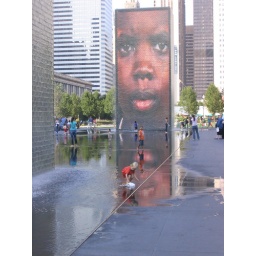
The little girl in orange was running through the fountain when her diaper simply dropped off!